Butler Township, Luzerne County, Pennsylvania

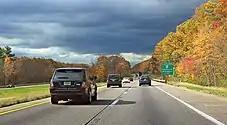
Interstate 80 westbound near Butler

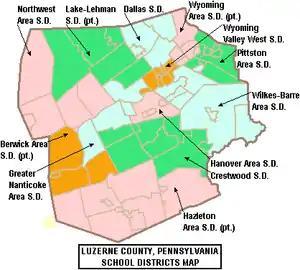
Hazleton Area School District is located in the southern portion of Luzerne County.

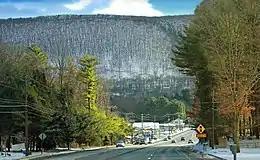
Butler Township during winter

According to the United States Census Bureau, the township has a total area of , of which is land and , or 0.75%, is water. It is drained by Nescopeck Creek westward into the Susquehanna River. Lake of the Four Seasons is a body of water located in the eastern portion of the township.